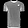
Label: T - shirt / top